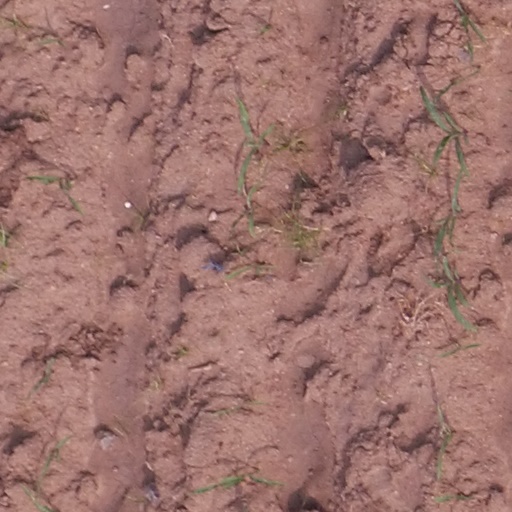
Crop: maize; corn